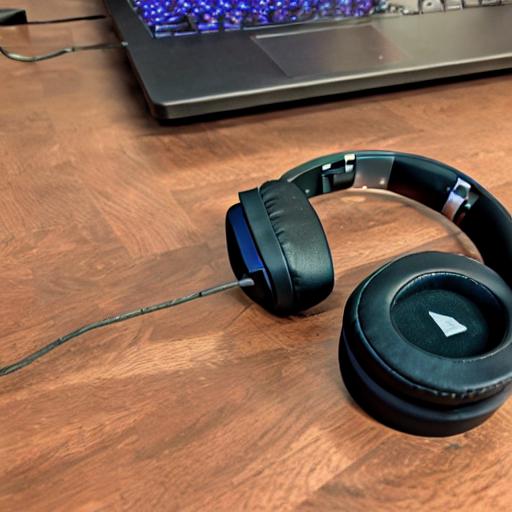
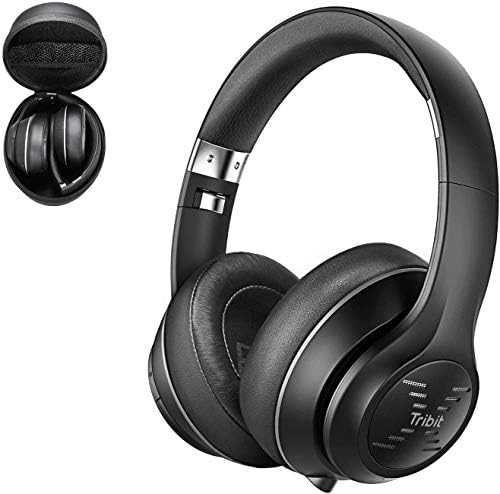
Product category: headphones
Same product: no